Don Dannemann

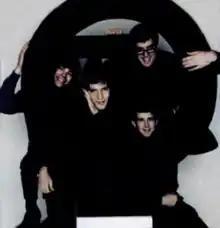
The Cyrkle in 1967 Dannemann is in the bottom right

Don Dannemann (born May 9, 1944) is an American musician and jingle writer. He is the lead vocalist and guitarist for The Cyrkle.